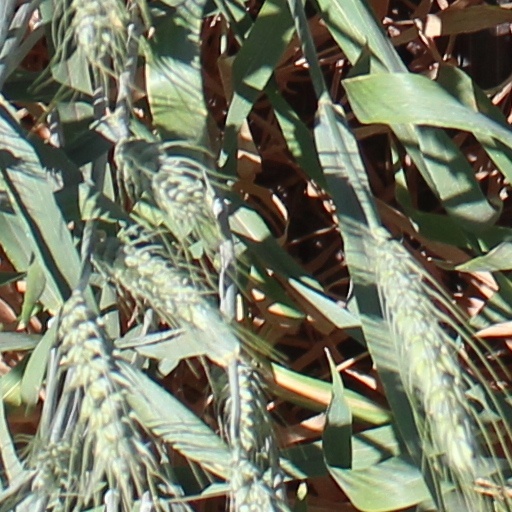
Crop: wheat